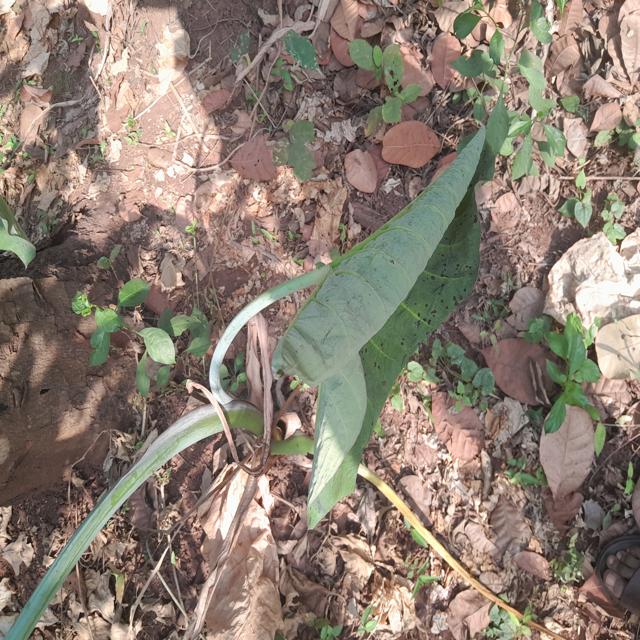
Label: Healthy